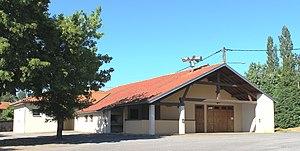
Salle des fêtes de Campistrous (Hautes-Pyrénées)
Campistrous est une commune française située dans le département des Hautes-Pyrénées, en région Occitanie.